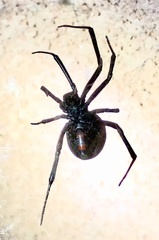
Species: Lactrodectus_hesperus